Walter Afanasieff

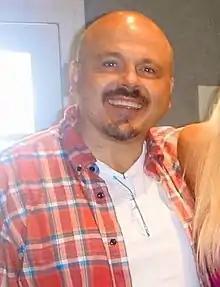
Afanasieff in 2011

Walter Afanasieff (born Vladimir Nikitich Afanasiev; February 10, 1958), formerly nicknamed Baby Love in the 1980s, is an American record producer and songwriter. He was a frequent collaborator of Mariah Carey on her first six studio albums. Afanasieff and Carey co-wrote many songs together, including the number-one singles "Hero", "All I Want for Christmas Is You", "One Sweet Day", and "My All". He won the 1999 Grammy Award in the Record of the Year category for producing "My Heart Will Go On" by Celine Dion, and the 2000 Grammy Award for Producer of the Year, Non-Classical.